Frank & Seder Building (Pittsburgh)

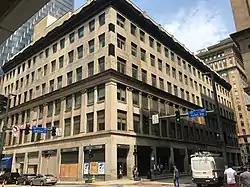

The Frank & Seder Building is a , 7-story, former department store building completed in 1918 on Smithfield Avenue in downtown Pittsburgh, Pennsylvania, United States. The building is a contributing structure in the Pittsburgh Central Downtown Historic District.